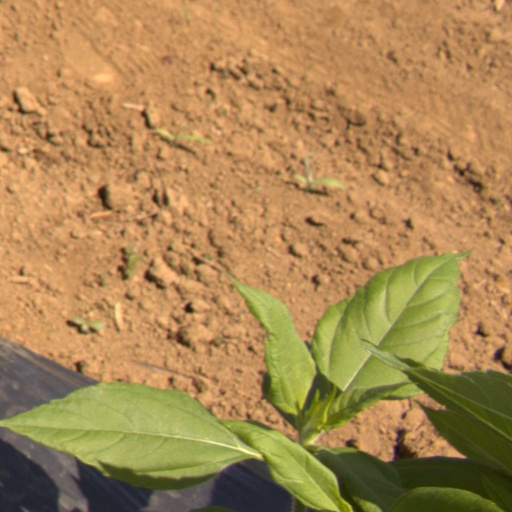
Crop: Jerusalem artichoke